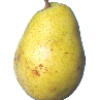
Label: pear_monster